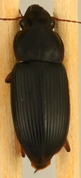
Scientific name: Harpalus pensylvanicus
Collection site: Sterling Site (STER), plot STER_006